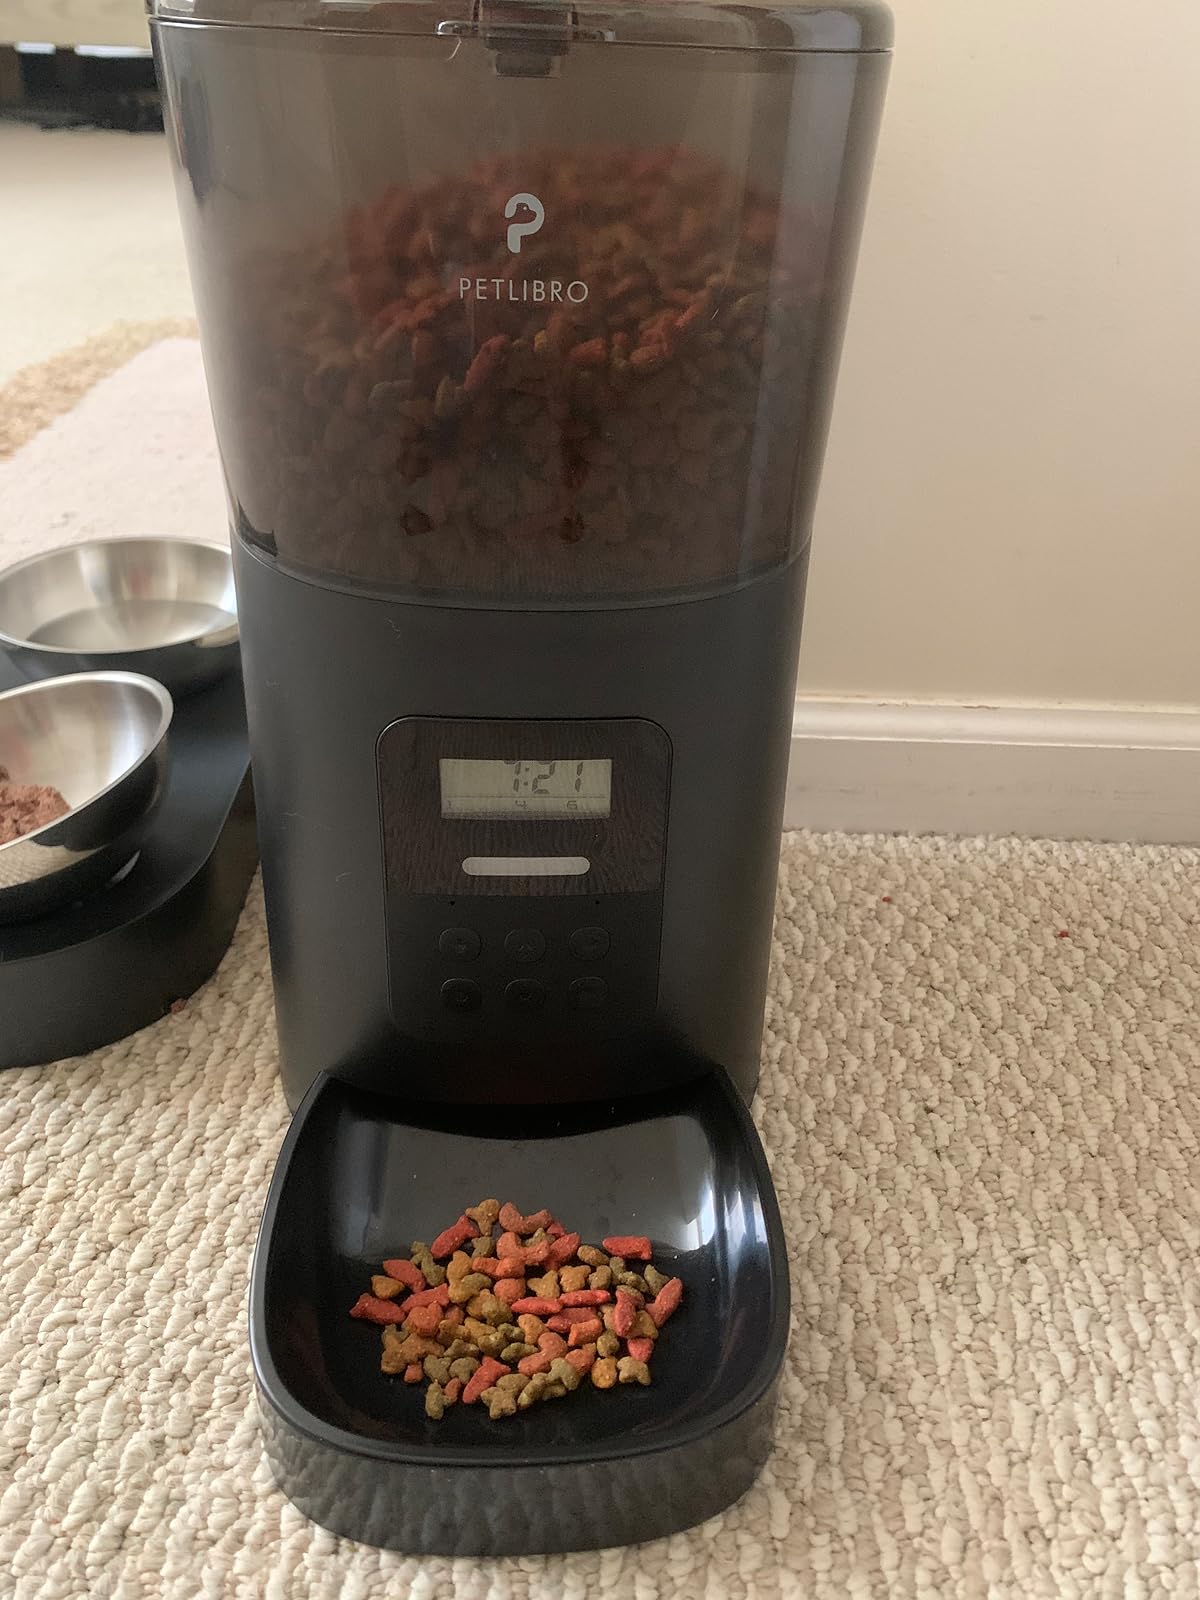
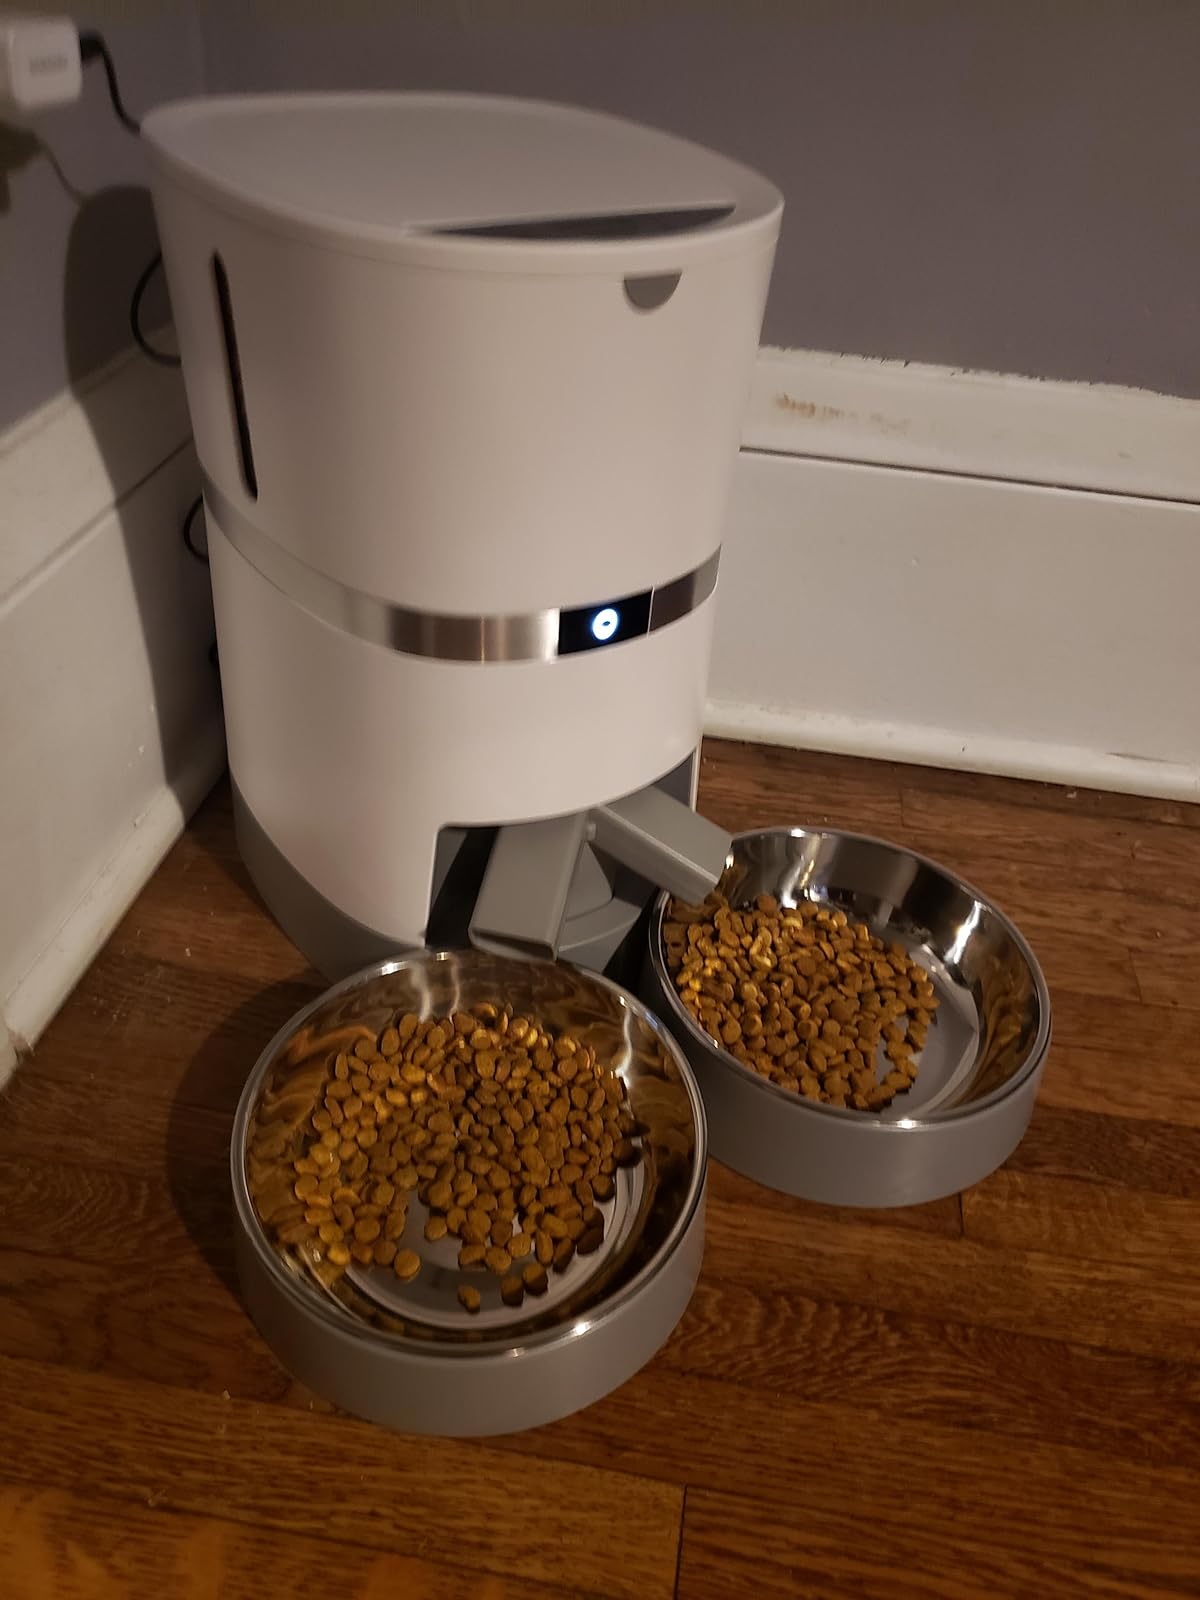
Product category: items_feeder
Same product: no